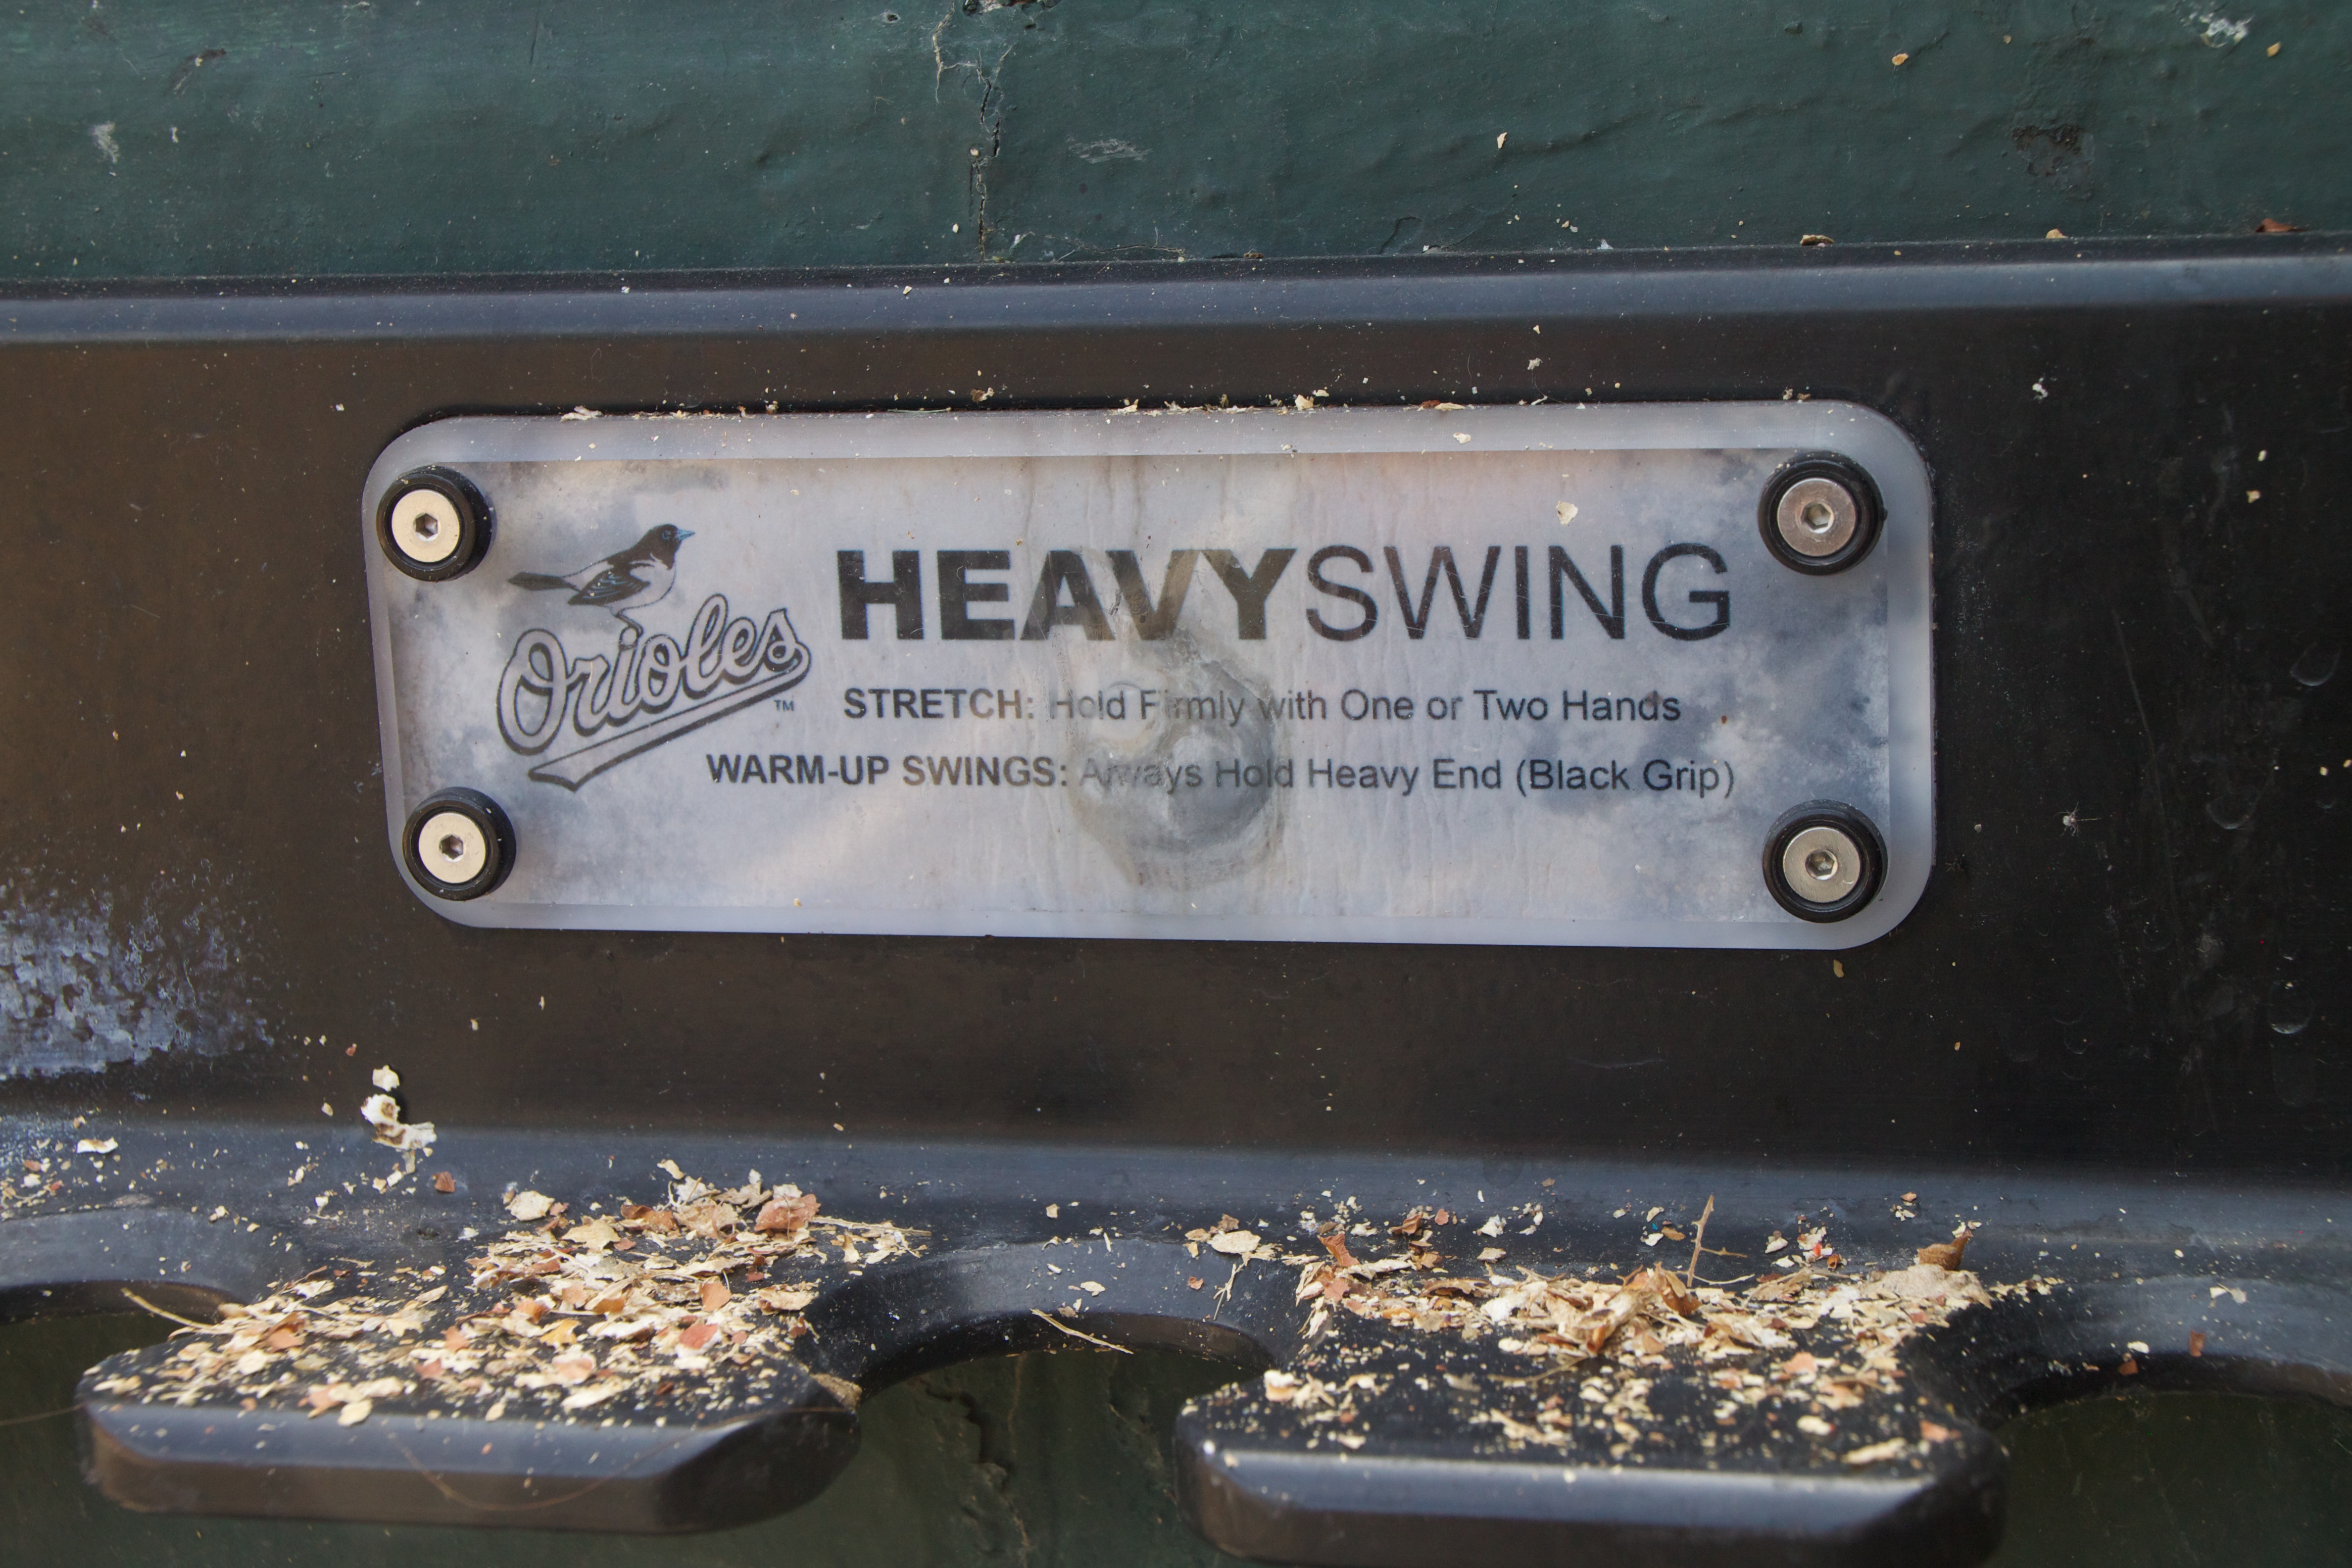
technology, vehicle, bumper, automotive exterior, personal computer hardware, vehicle registration plate